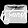
Label: Bag